James Hall (historian)

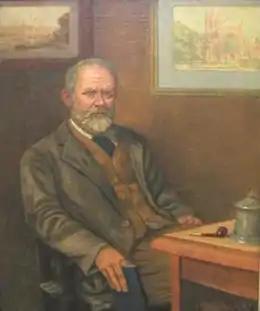
James Hall, in a portrait by his son, Walter J. Hall

James Hall (20 February 1846 – 6 October 1914) was an English antiquary, historian and schoolteacher, best known for his history of the Cheshire town of Nantwich, which remains among the principal sources for the town's history. He also edited accounts of the English Civil War and documents relating to Combermere Abbey. Another work on the history of Combermere Abbey, Newhall and Wrenbury was never published; its manuscript has been lost. Hall is commemorated in Nantwich in several ways, including a street named for him.